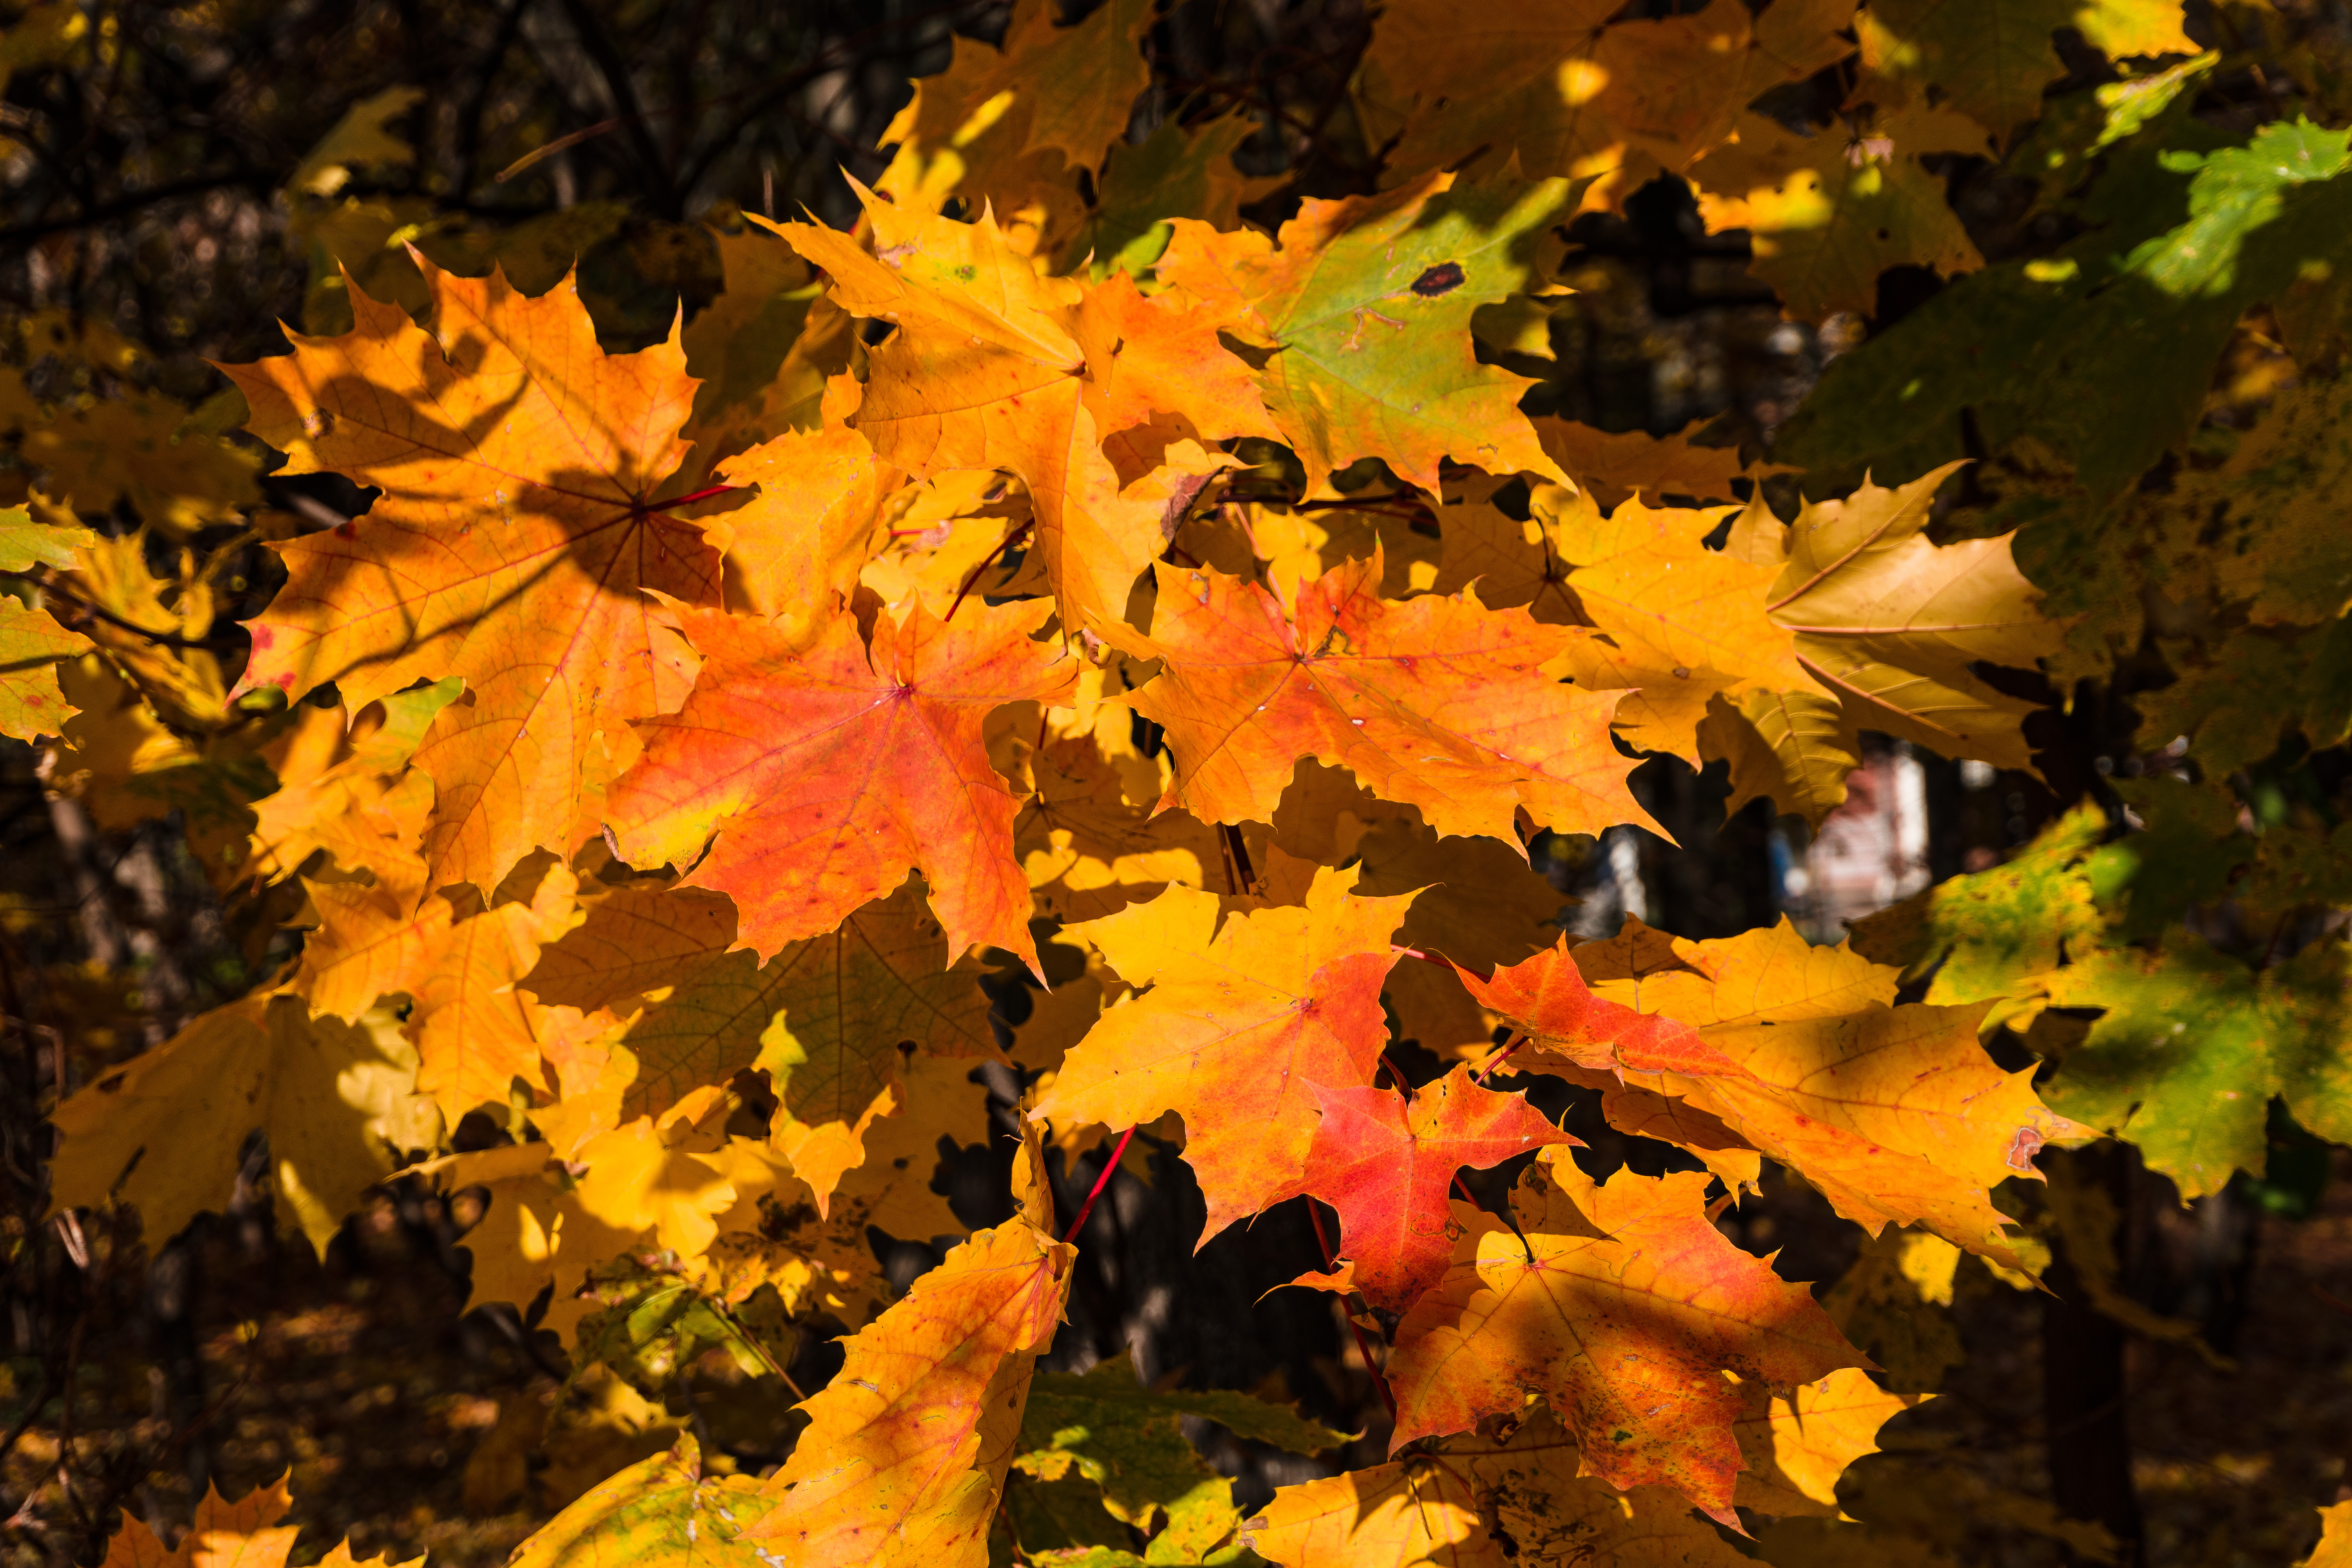
autumn, maple, foliage, colorful, fall foliage, tree, mood, autumn mood, fall colors, golden, bright, sun, sky, plants, nature, yellow, deciduous, leaf, orange, woody plant, biome, twig, maple leaf, annual plant, Northern hardwood forest